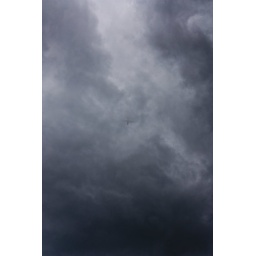
A Hercules flying through the clouds in snapanee.